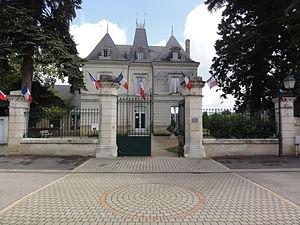
Ingrandes-sur-Vienne (Vienne) Mairie
Ingrandes, ou Ingrandes-sur-Vienne, est une commune du Centre-Ouest de la France, située près de Châtellerault, dans le département de la Vienne en région Nouvelle-Aquitaine.